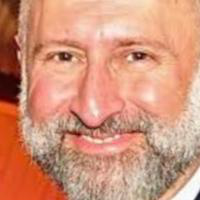
Age group: age 41-55